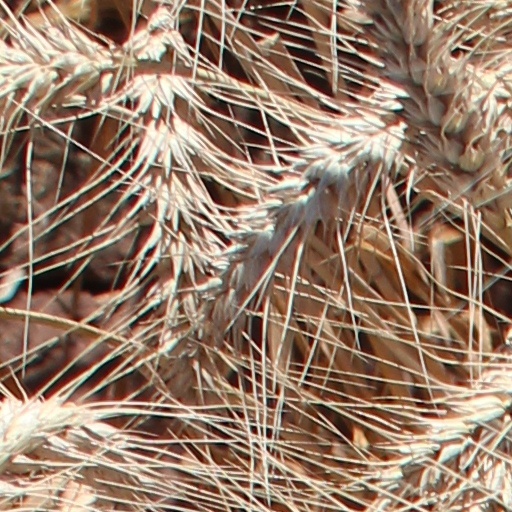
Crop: wheat